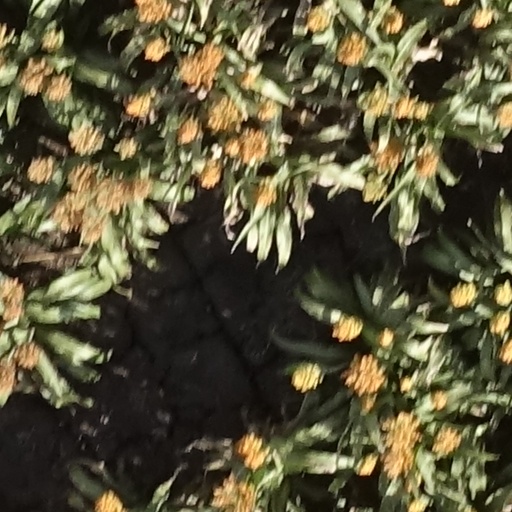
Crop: sorghum